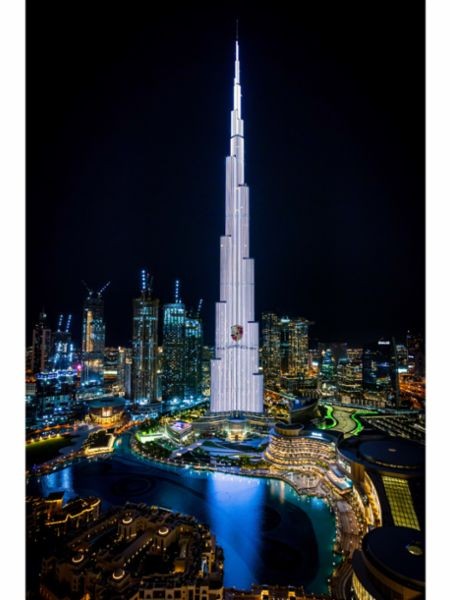
Landmark: Burj Khalifa